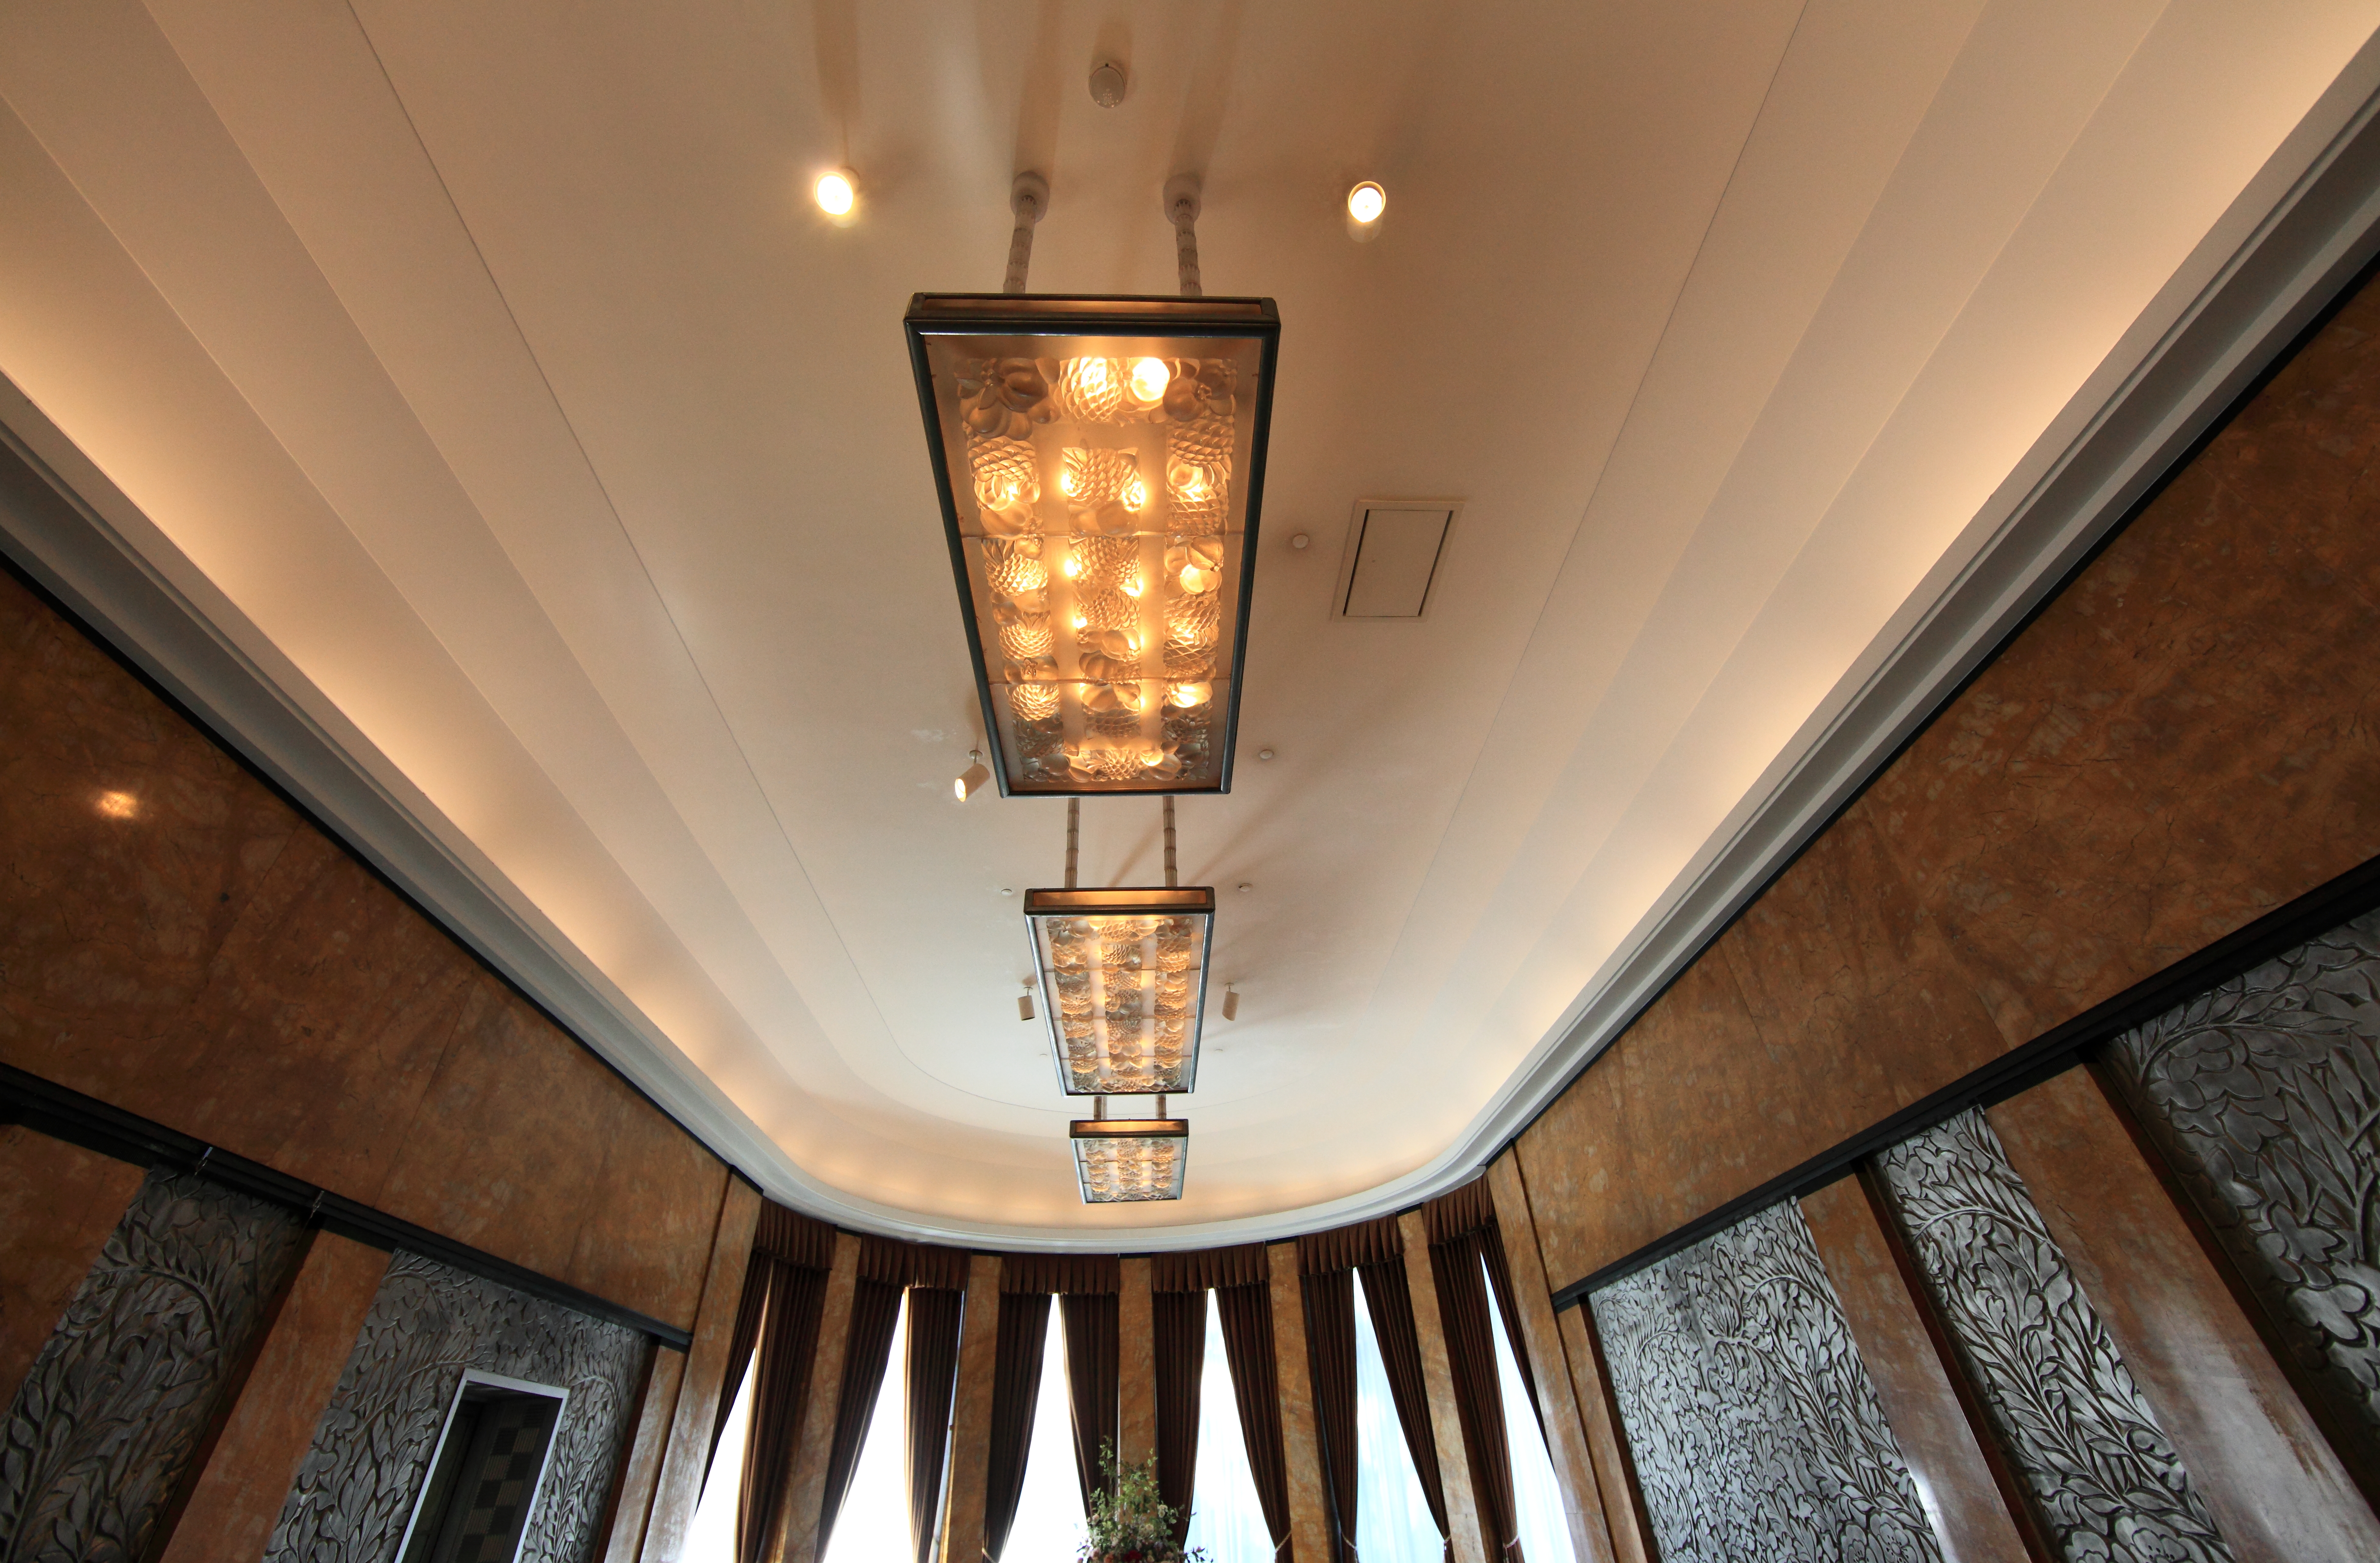
light, house, floor, interior, home, ceiling, high, museum, hall, metropolitan, lighting, interior design, art, design, tokyo, light fixture, 5d, style, hires, estate, markii, artdeco, hi, res, resolution, canonef14mmf28liiusm, teien, daylighting